Horning

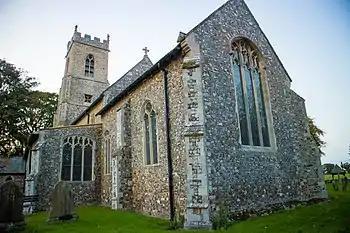
St Benedict's Church, Horning

The name Horning means the "folk who live on the high ground between the rivers". Its history dates back to 1020, when the manor was given by King Canute to the newly founded Abbey of St. Benet at Hulme. The Bishop of Norwich, as Abbot of St. Benets, is still Lord of the Manor.